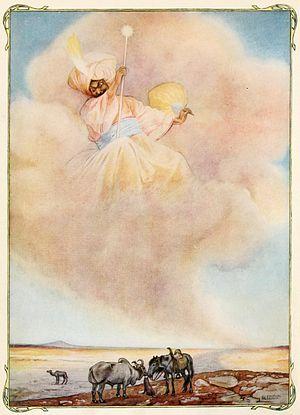
Une bosse est une excroissance s'élevant sur le dos de bovins et camélidés. Structure physiologique principalement faite de graisse, cette réserve énergétique permet à l'animal une adaptation aux rigueurs des saisons sèches et des périodes de disette.